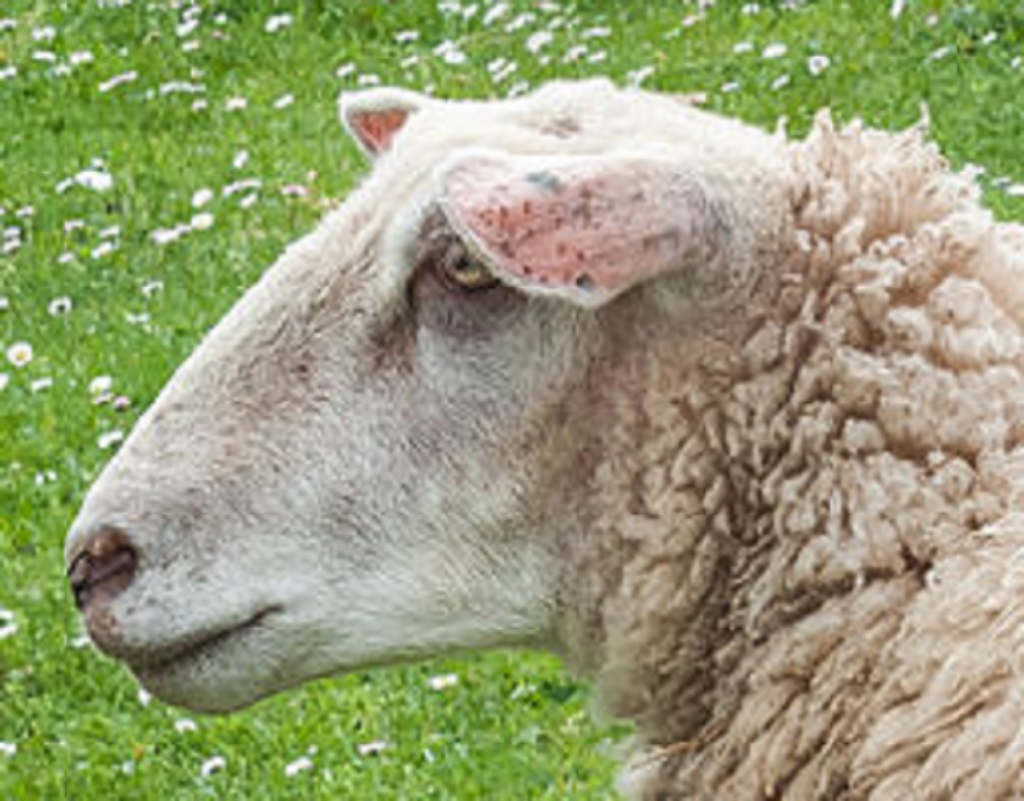
Label: no pain